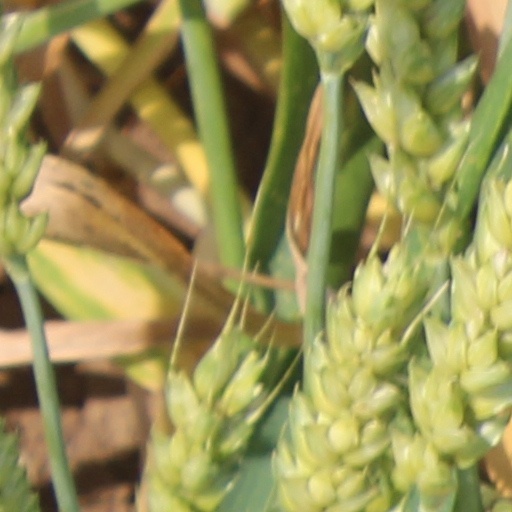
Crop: wheat